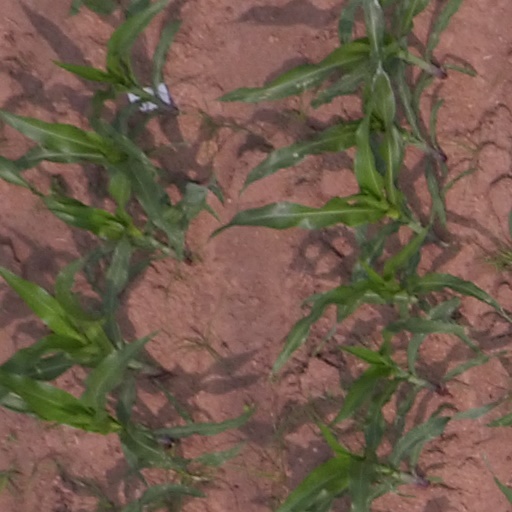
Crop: maize; corn